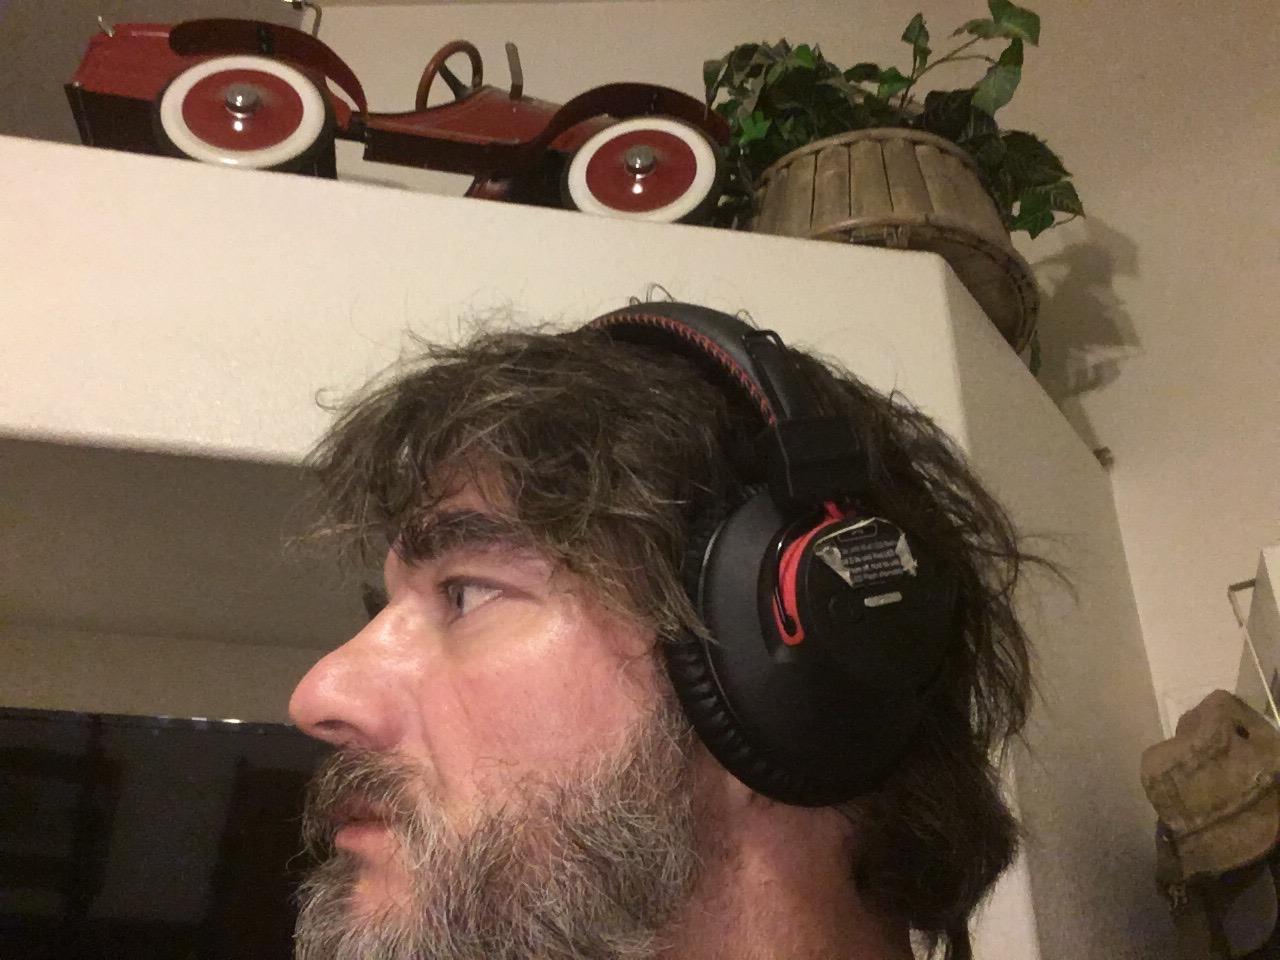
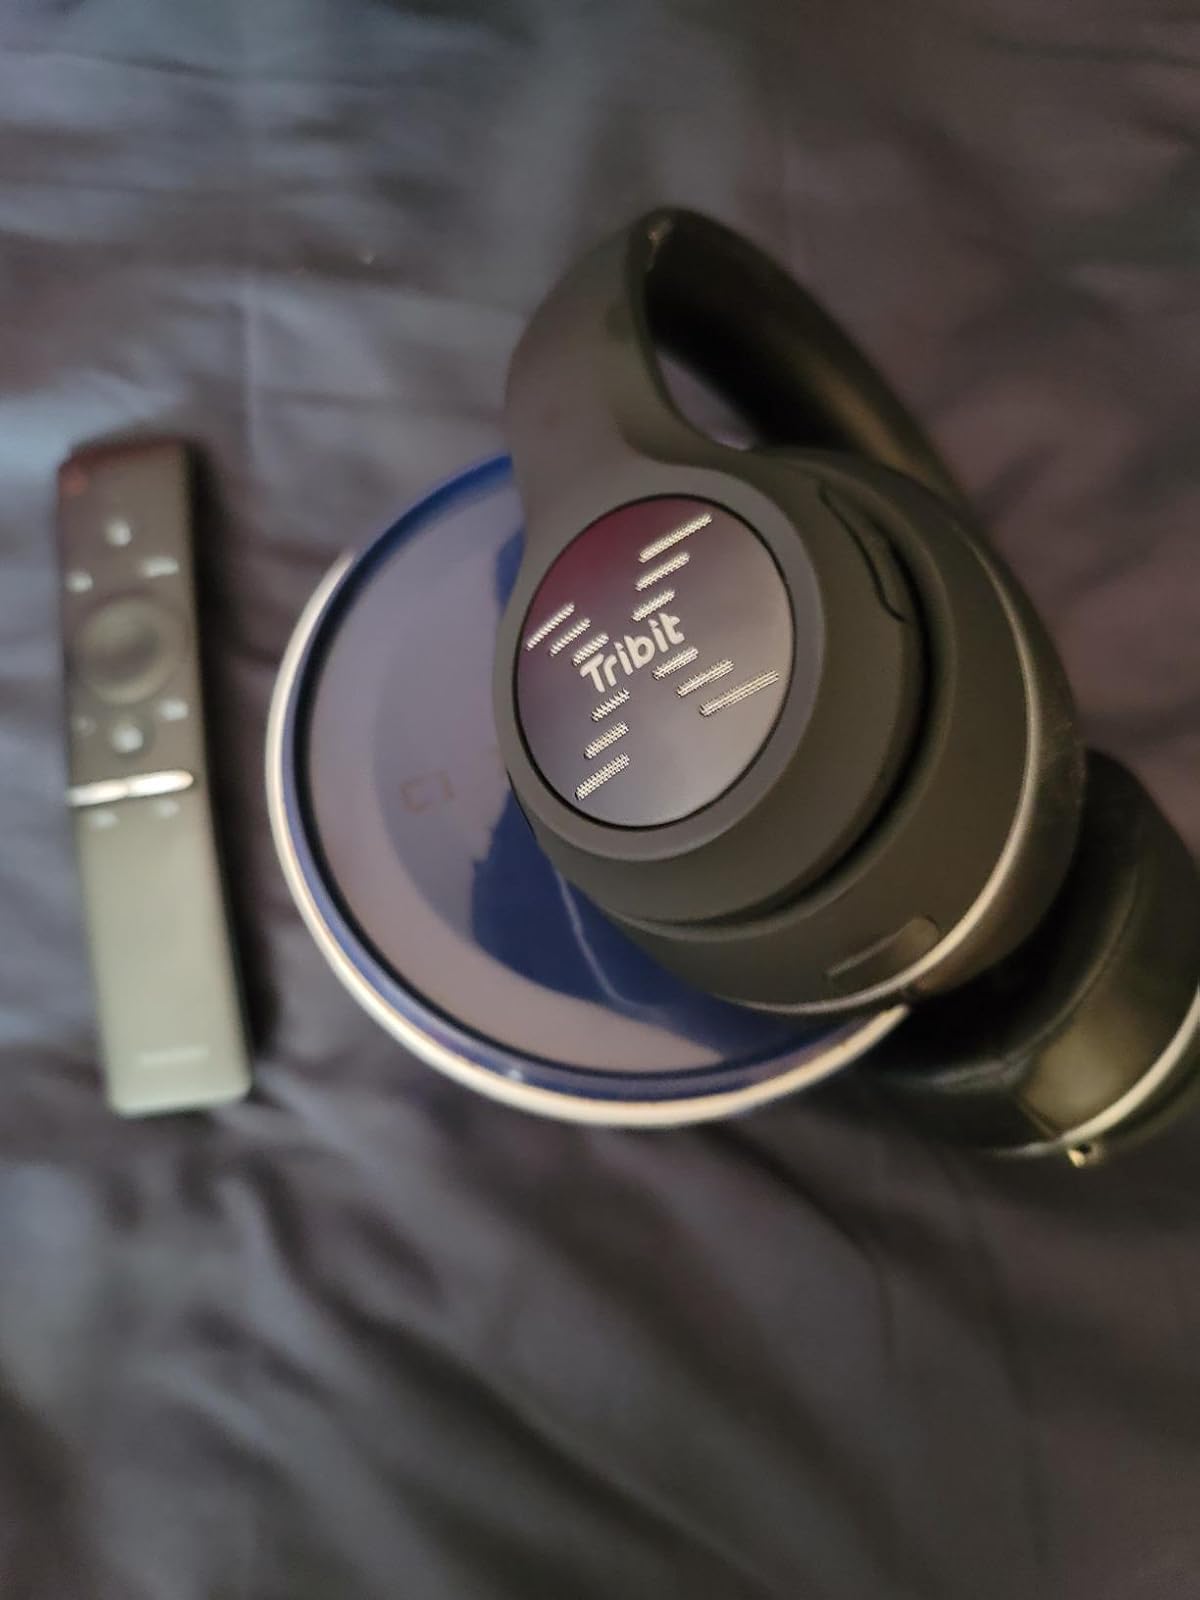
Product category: headphones
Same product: no